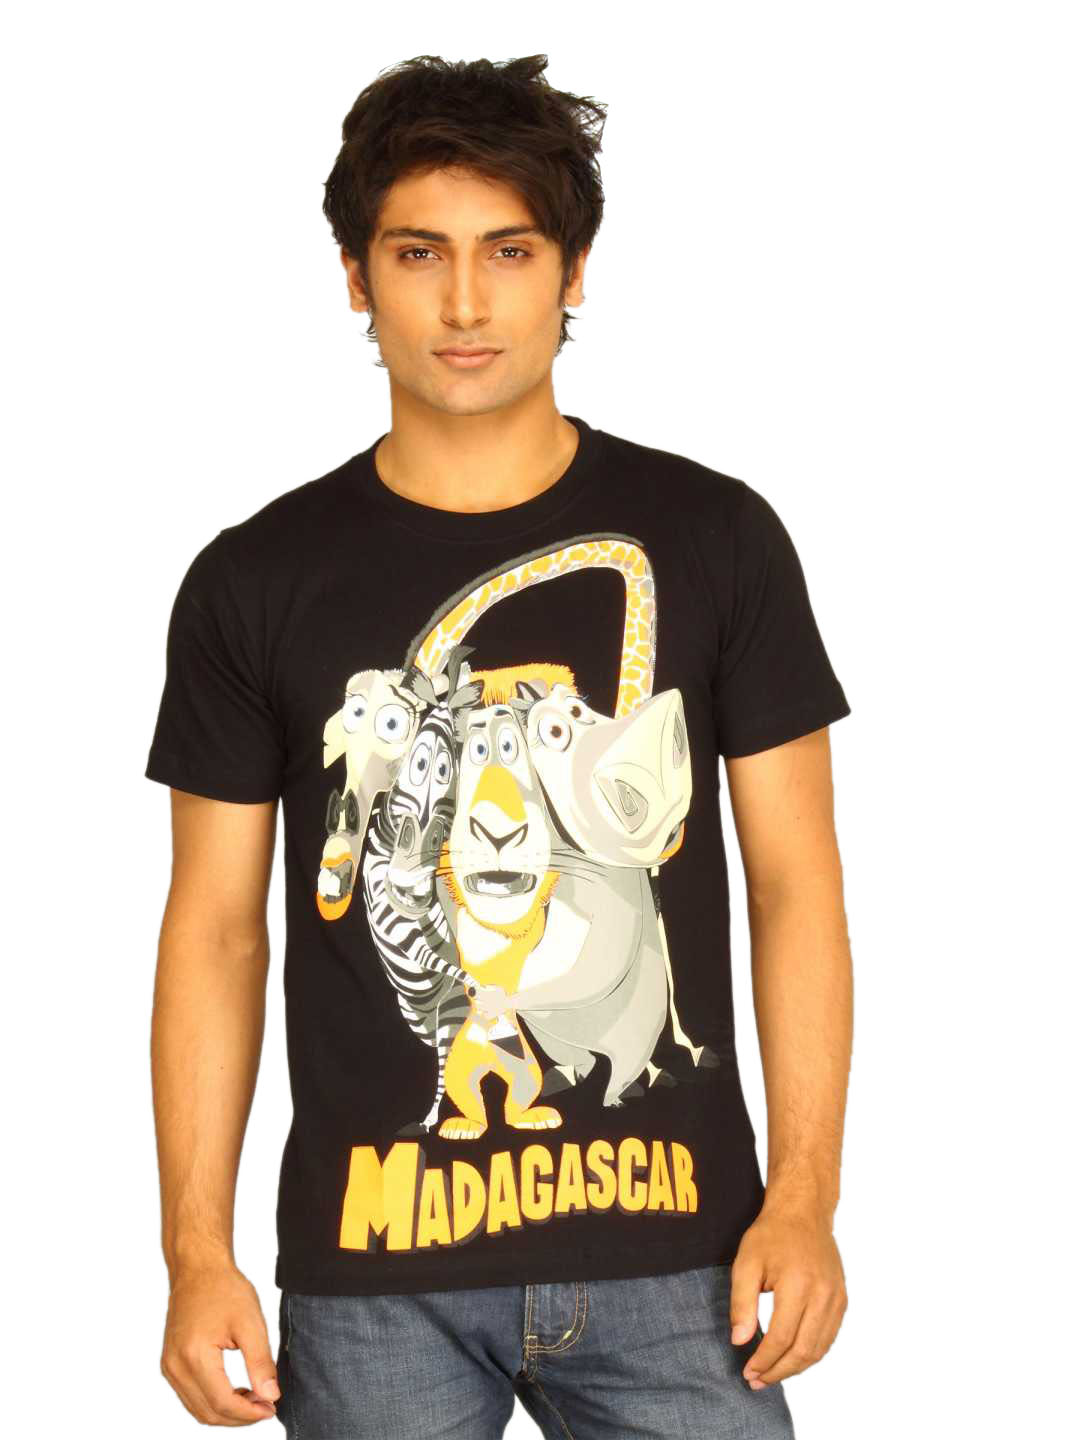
Guerrilla Men's Madagascar Black T-shirt
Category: Apparel / Topwear / Tshirts
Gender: Men
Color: Black
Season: Summer 2011
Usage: Casual